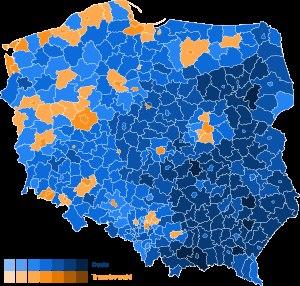
L’élection présidentielle polonaise de 2020, septième élection présidentielle de la Troisième République, a lieu les 28 juin et 12 juillet 2020 afin d'élire le président de la république de Pologne pour un mandat de cinq ans.